Pelmet

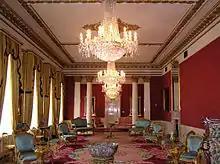
Formal interior with timber pelmets from which the curtains and swags are hung

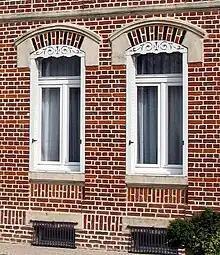
External decorative pelmets fitted within a brick and stone window opening

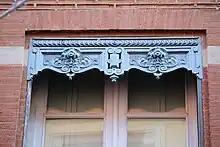
A pelmet in Toulouse

A pelmet (also called a "cornice board") is a framework placed above a window, used to conceal curtain fixtures. These can be used decoratively (to hide the curtain rod) and help insulate the window by preventing convection currents. It is similar in appearance to a valance, which performs the same function but is made of fabric. A pelmet can be made of plywood, and may be painted, or fabric covered.